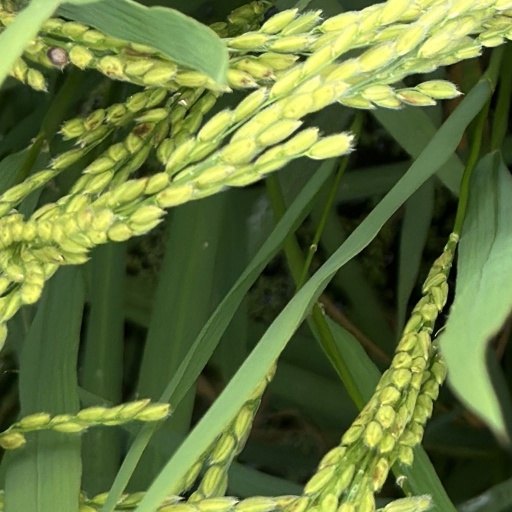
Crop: rice